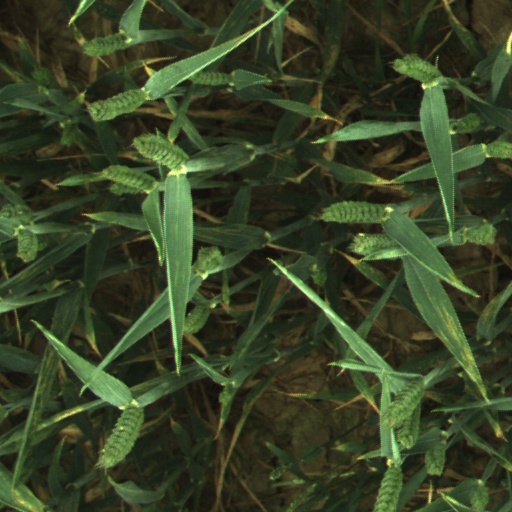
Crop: wheat